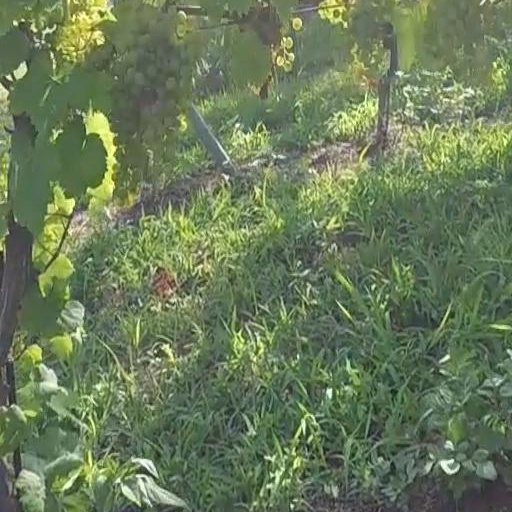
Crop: grape